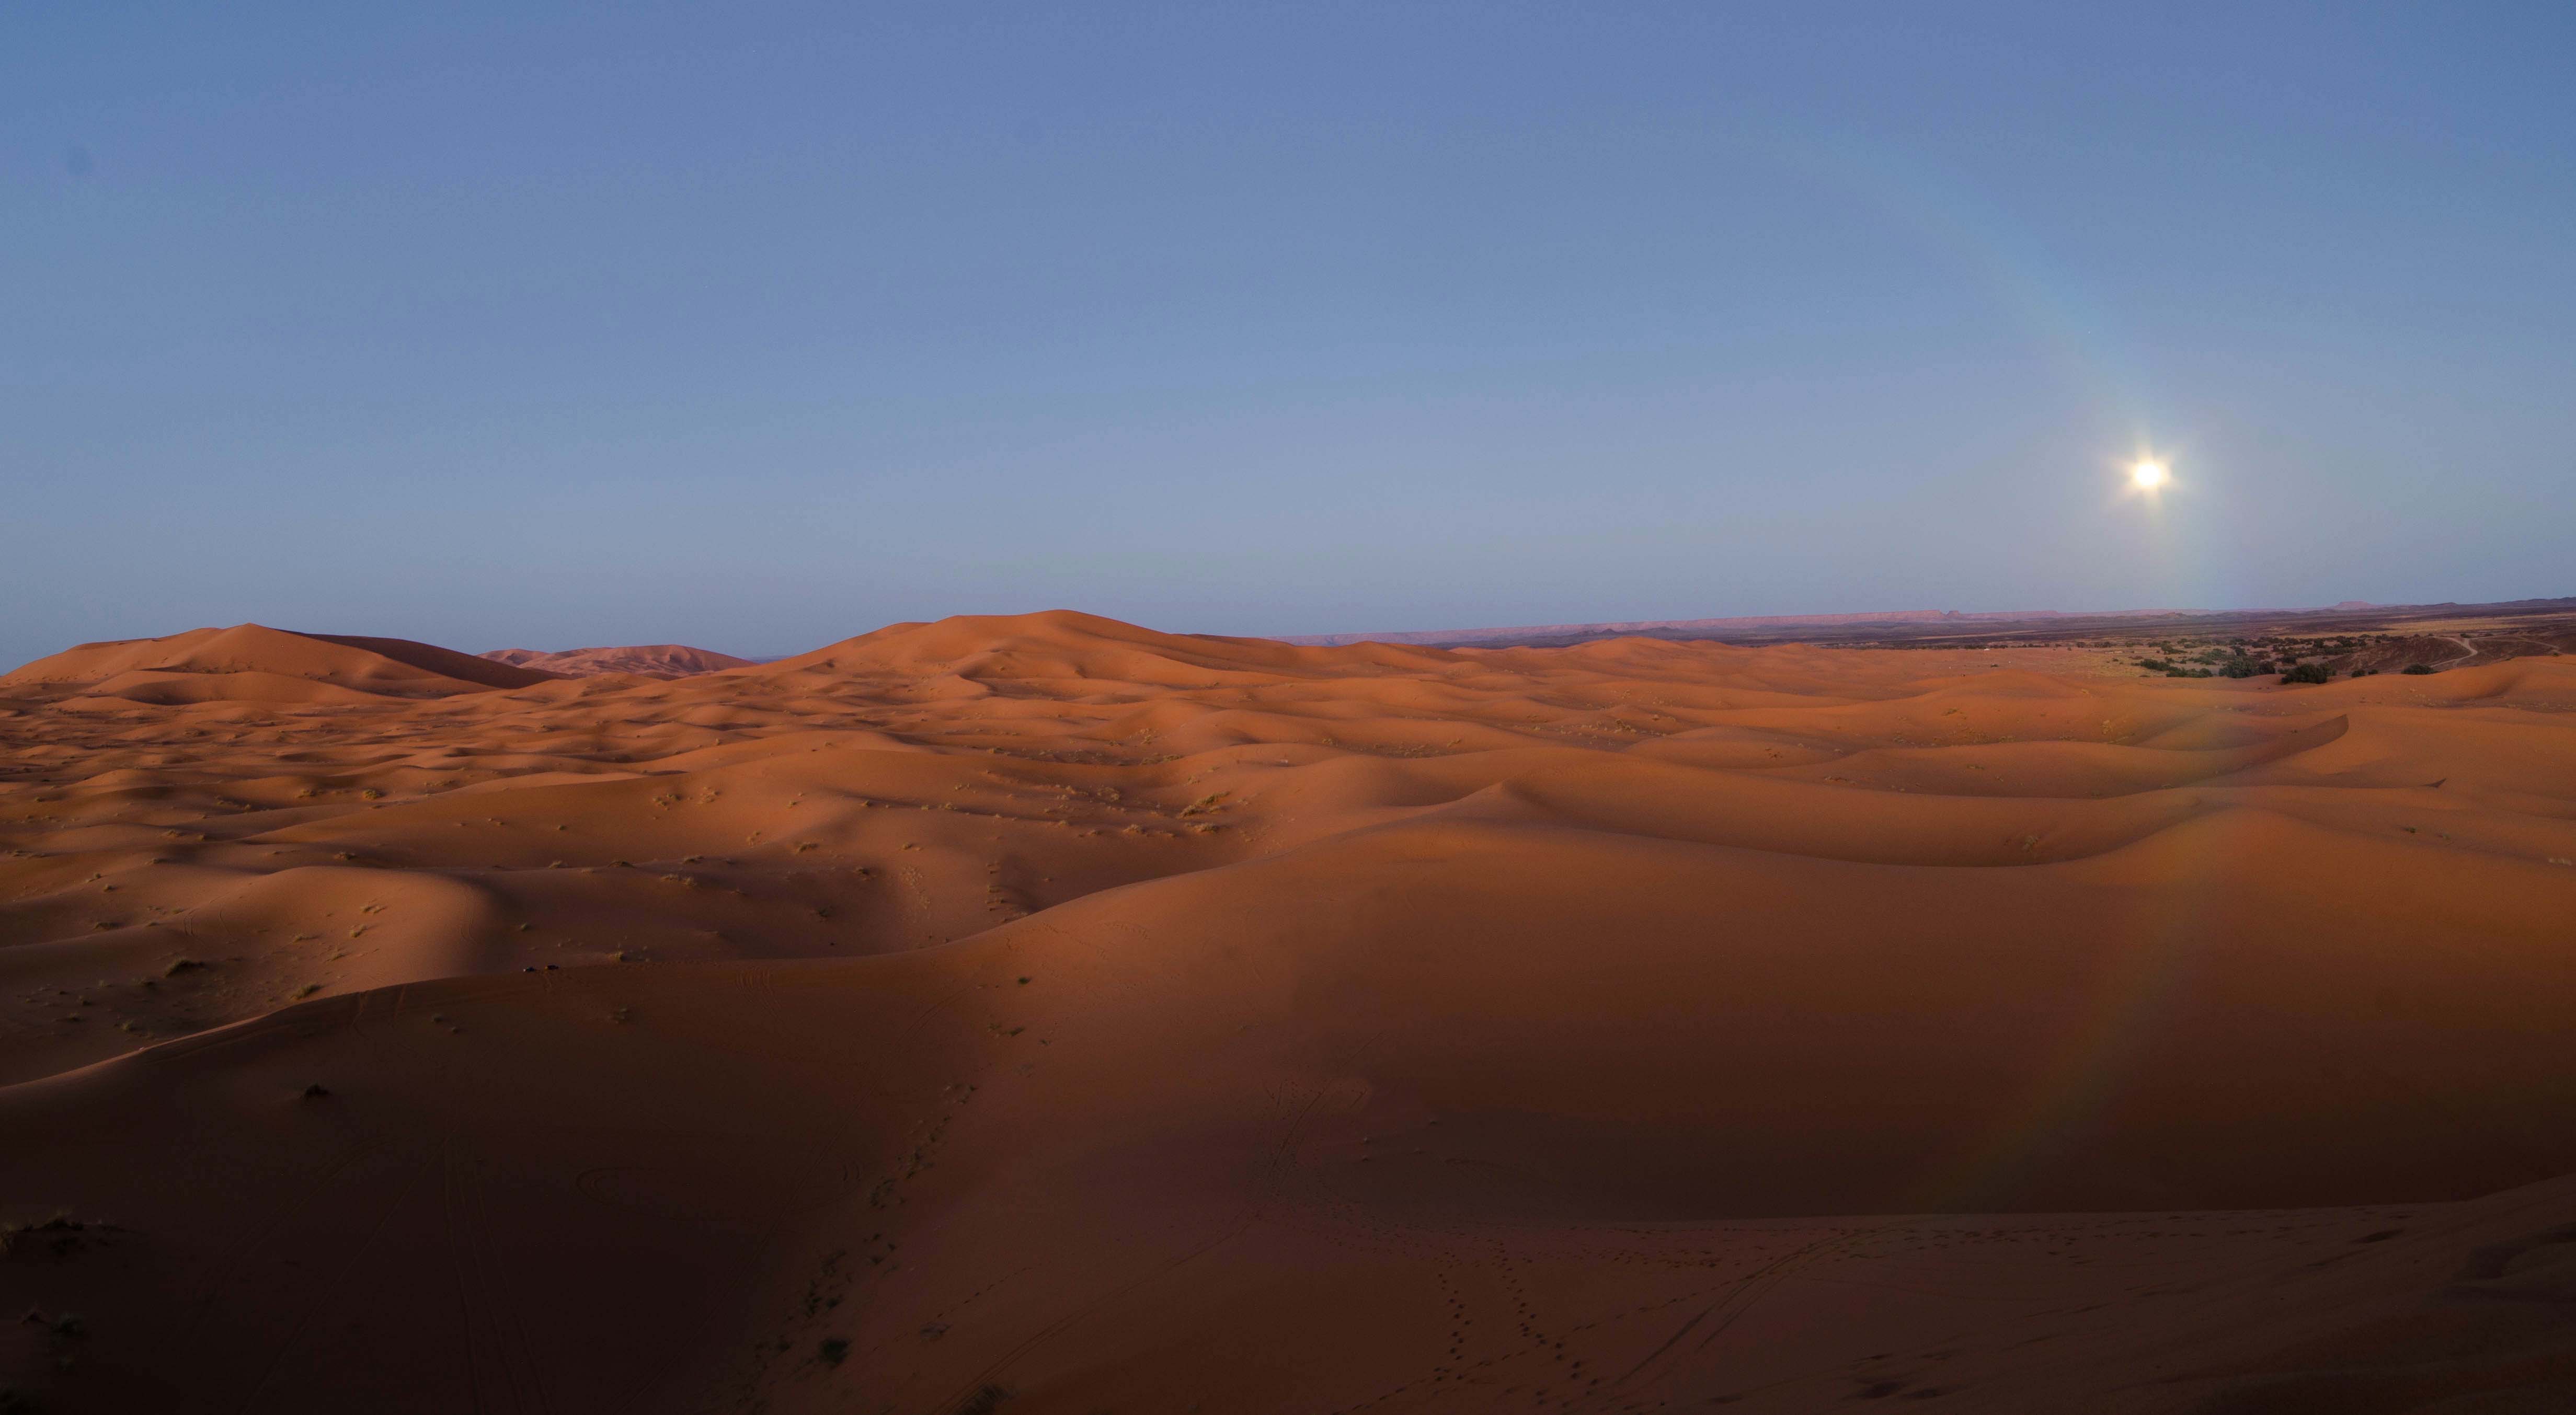
landscape, sand, desert, dune, plain, plateau, habitat, ecosystem, sahara, wadi, landform, erg, natural environment, geographical feature, aeolian landform